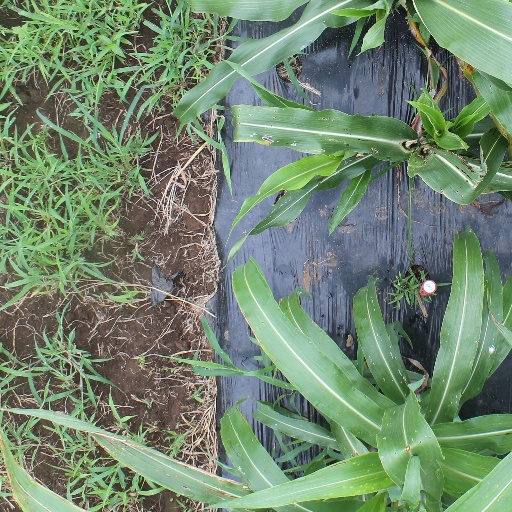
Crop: sorghum